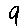
Label: 9